Roman Catholic Diocese of Campanha

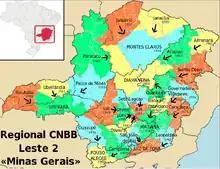
Regional CNBB Leste 2.

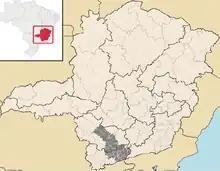
Roman Catholic Diocese of Campanha.

The Roman Catholic Diocese of Campanha is a diocese located in the city of Campanha in the ecclesiastical province of Pouso Alegre in Brazil.